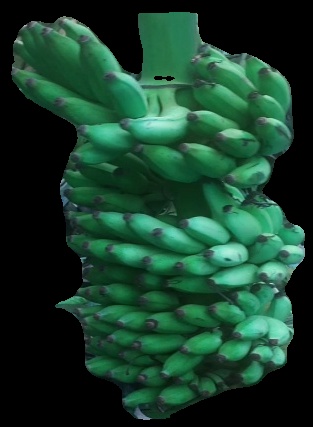
Variety: elakki-bale
Grade: grade1